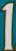
Number: 1